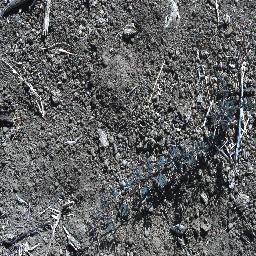
Label: prickly_acacia